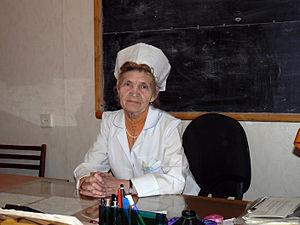
Taisiya Sergeevna Osintseva, aussi romanisé en Taisiya Sergeyevna Osintseva est une médecin neurologue et professeur russe. Elle a été nommée scientifique honoraire de Russie et professeur honoraire de l'Académie d'Izhevsk.